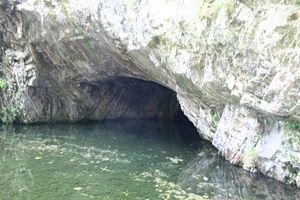
Saint-Pons-de-Thomières (Hérault) - Source du Jaur
Le Jaur est une rivière française qui coule dans le département de l'Hérault en Occitanie. C'est un affluent cévenol de l'Orb en rive droite.
La liste des sites classés de l'Hérault présente les sites naturels classés du département de l'Hérault.
Une source en hydrologie est l'endroit où une eau liquide sort naturellement du sol. Une source est très souvent à l'origine d'un cours d'eau, d'un ruisseau, d'une rivière ou même d'un fleuve. Mais une source peut également être submergée dans un écoulement d'eau, une mare, un lac ou une mer.